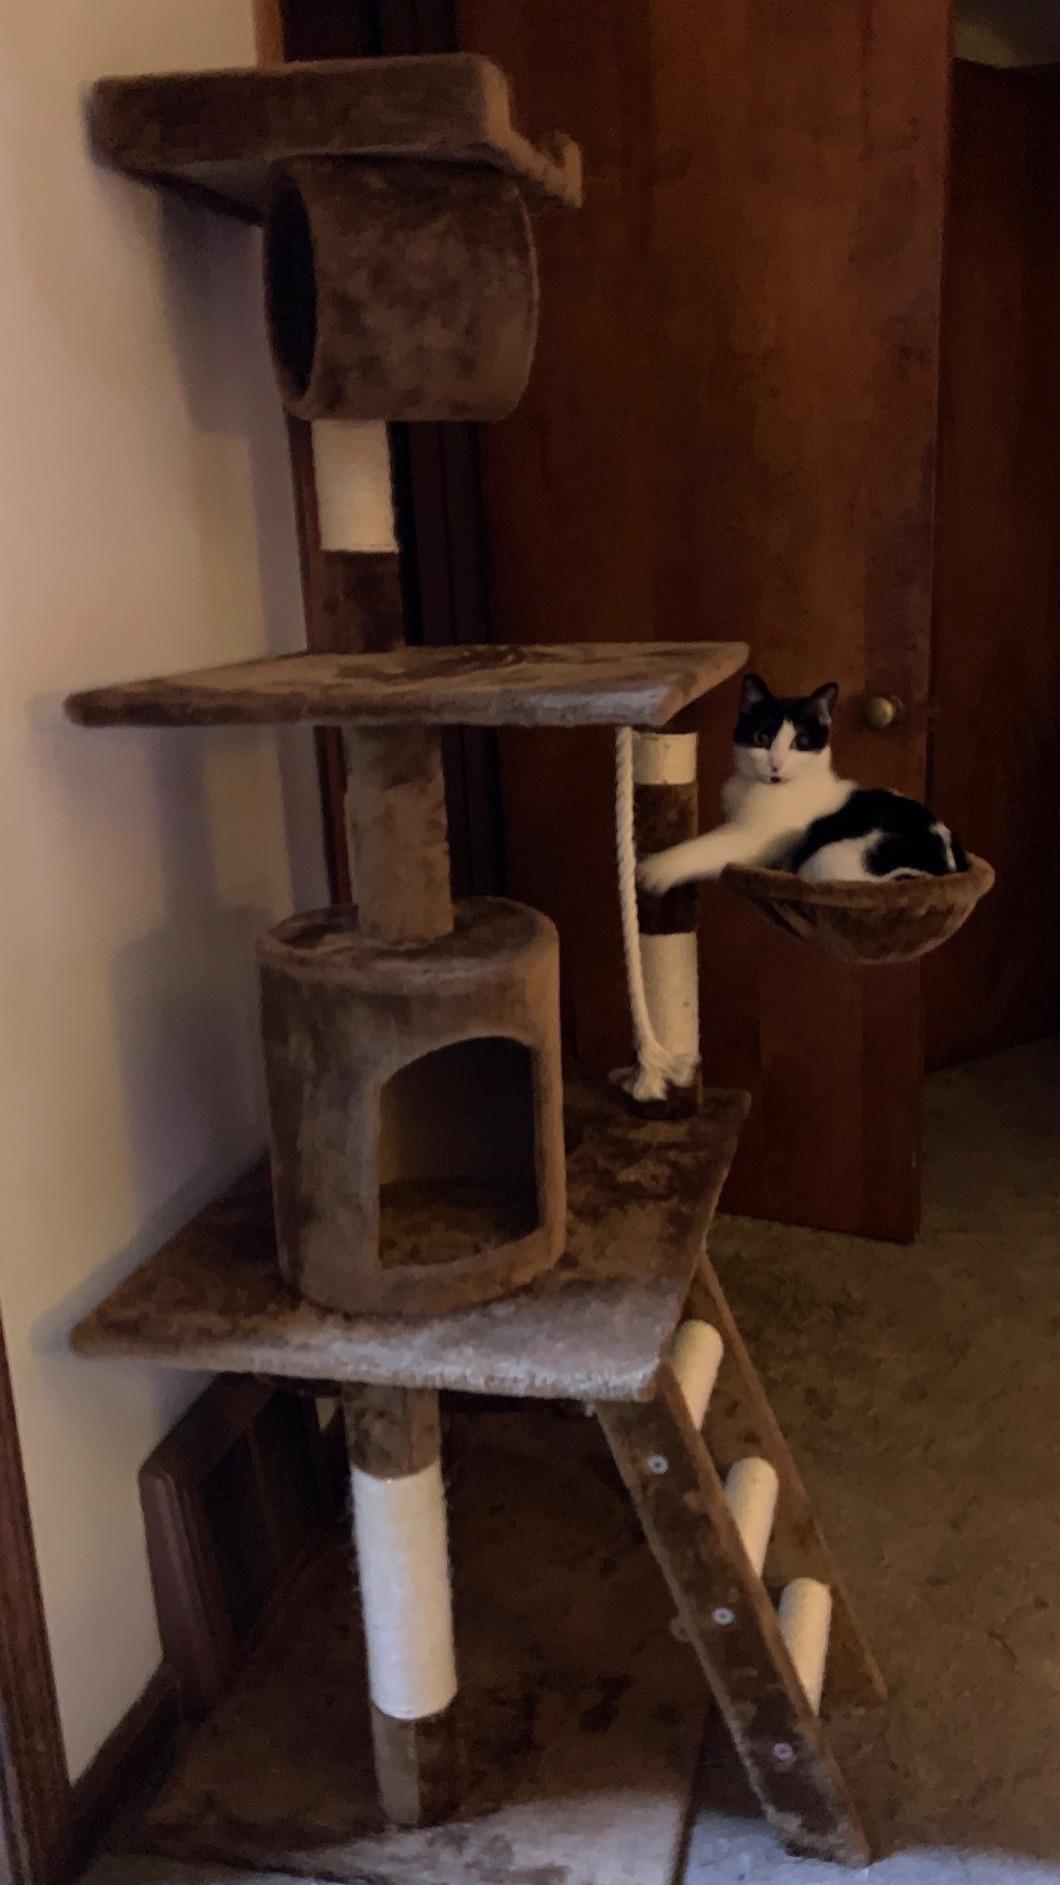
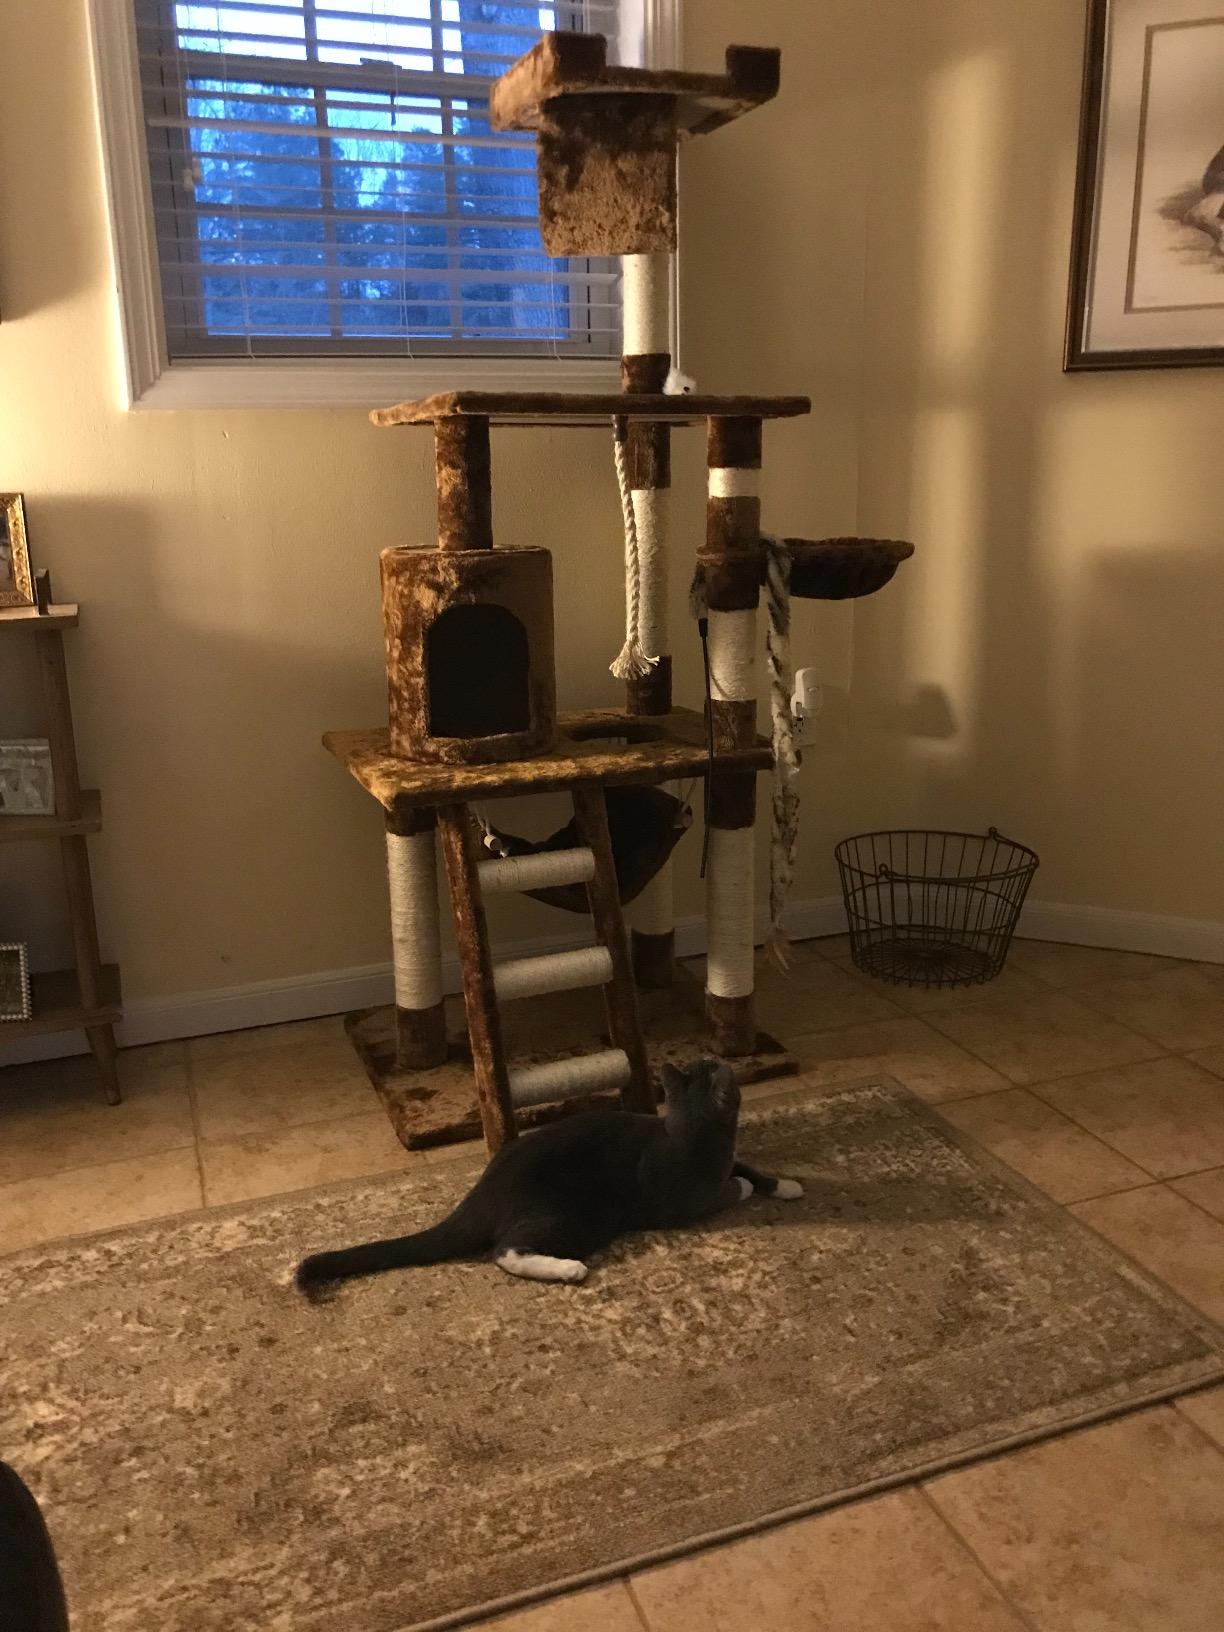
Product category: items_cat tree
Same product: yes